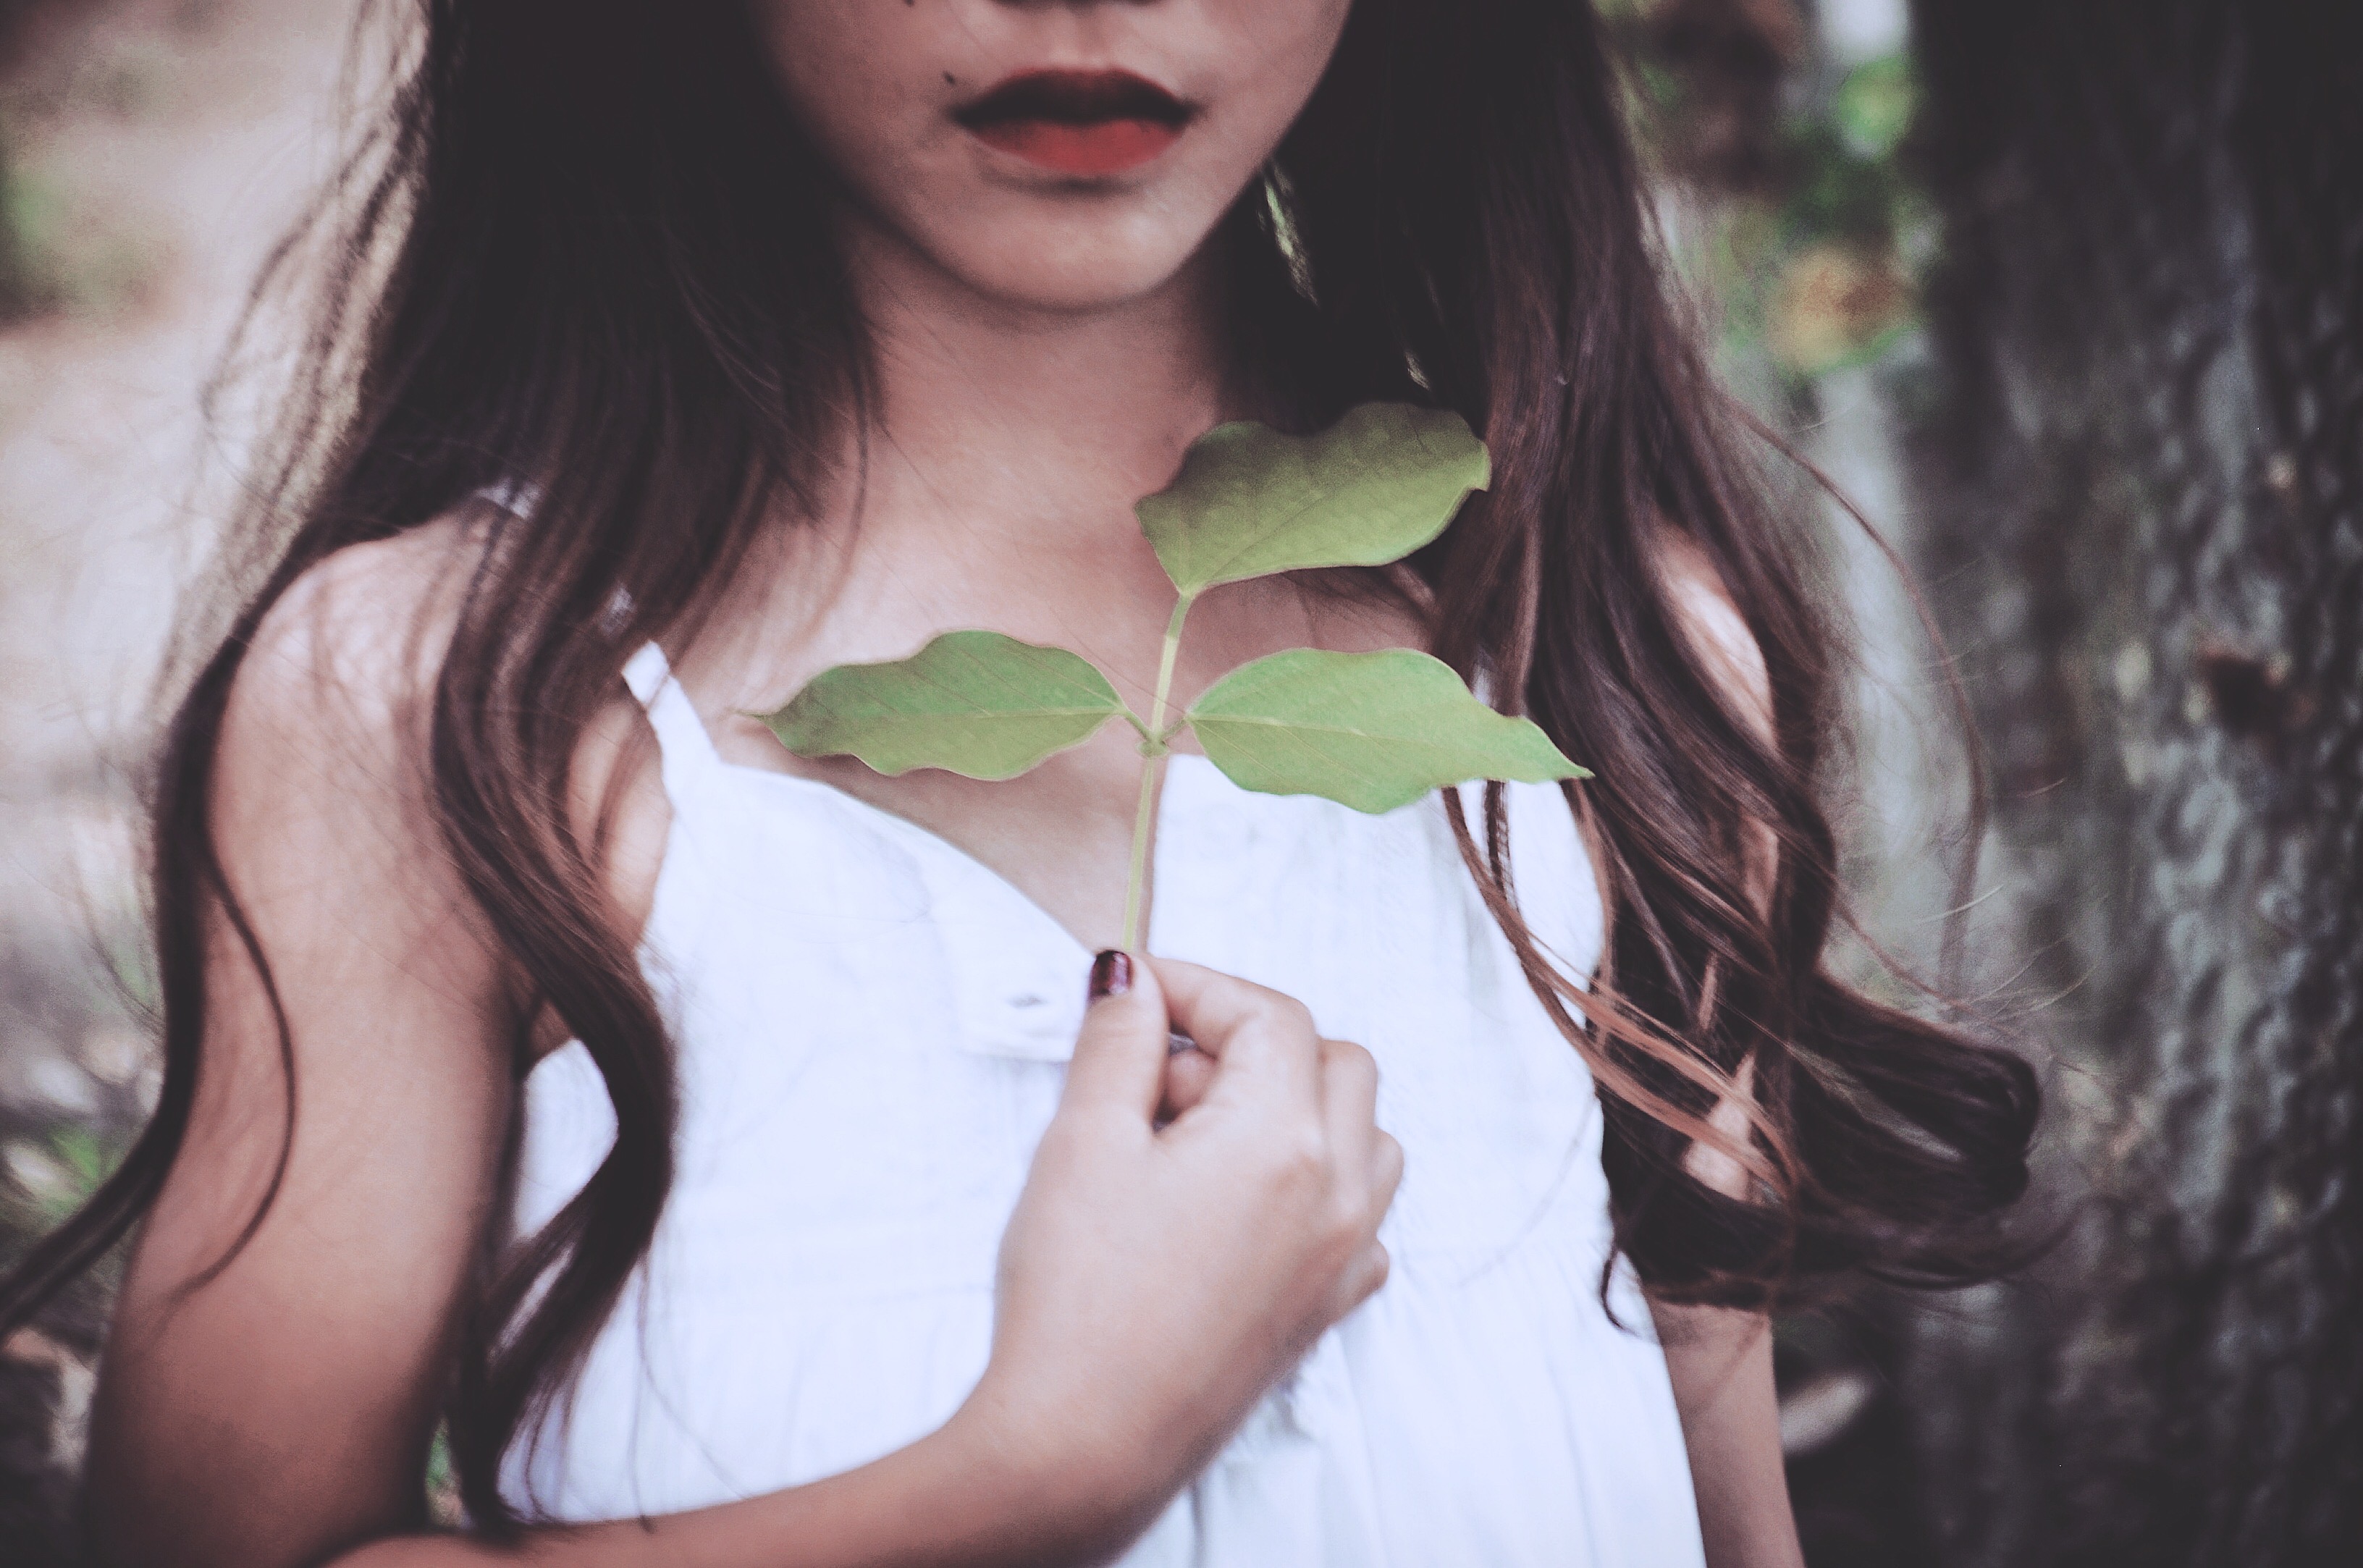
girl, left, little, beautiful, art, blend, long hair, hair, beauty, human hair color, black hair, eye, smile, brown hair, hand, fun, photo shoot, model, lip, joint